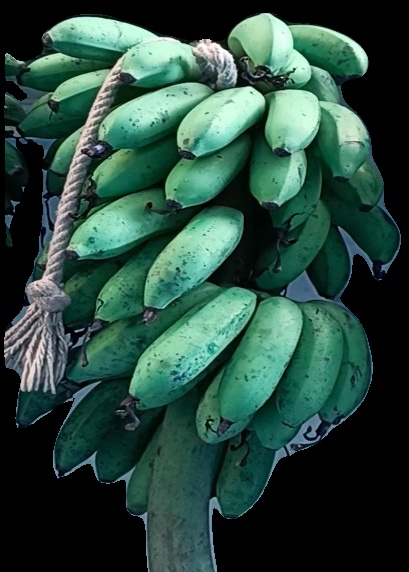
Variety: rasbale
Grade: grade2